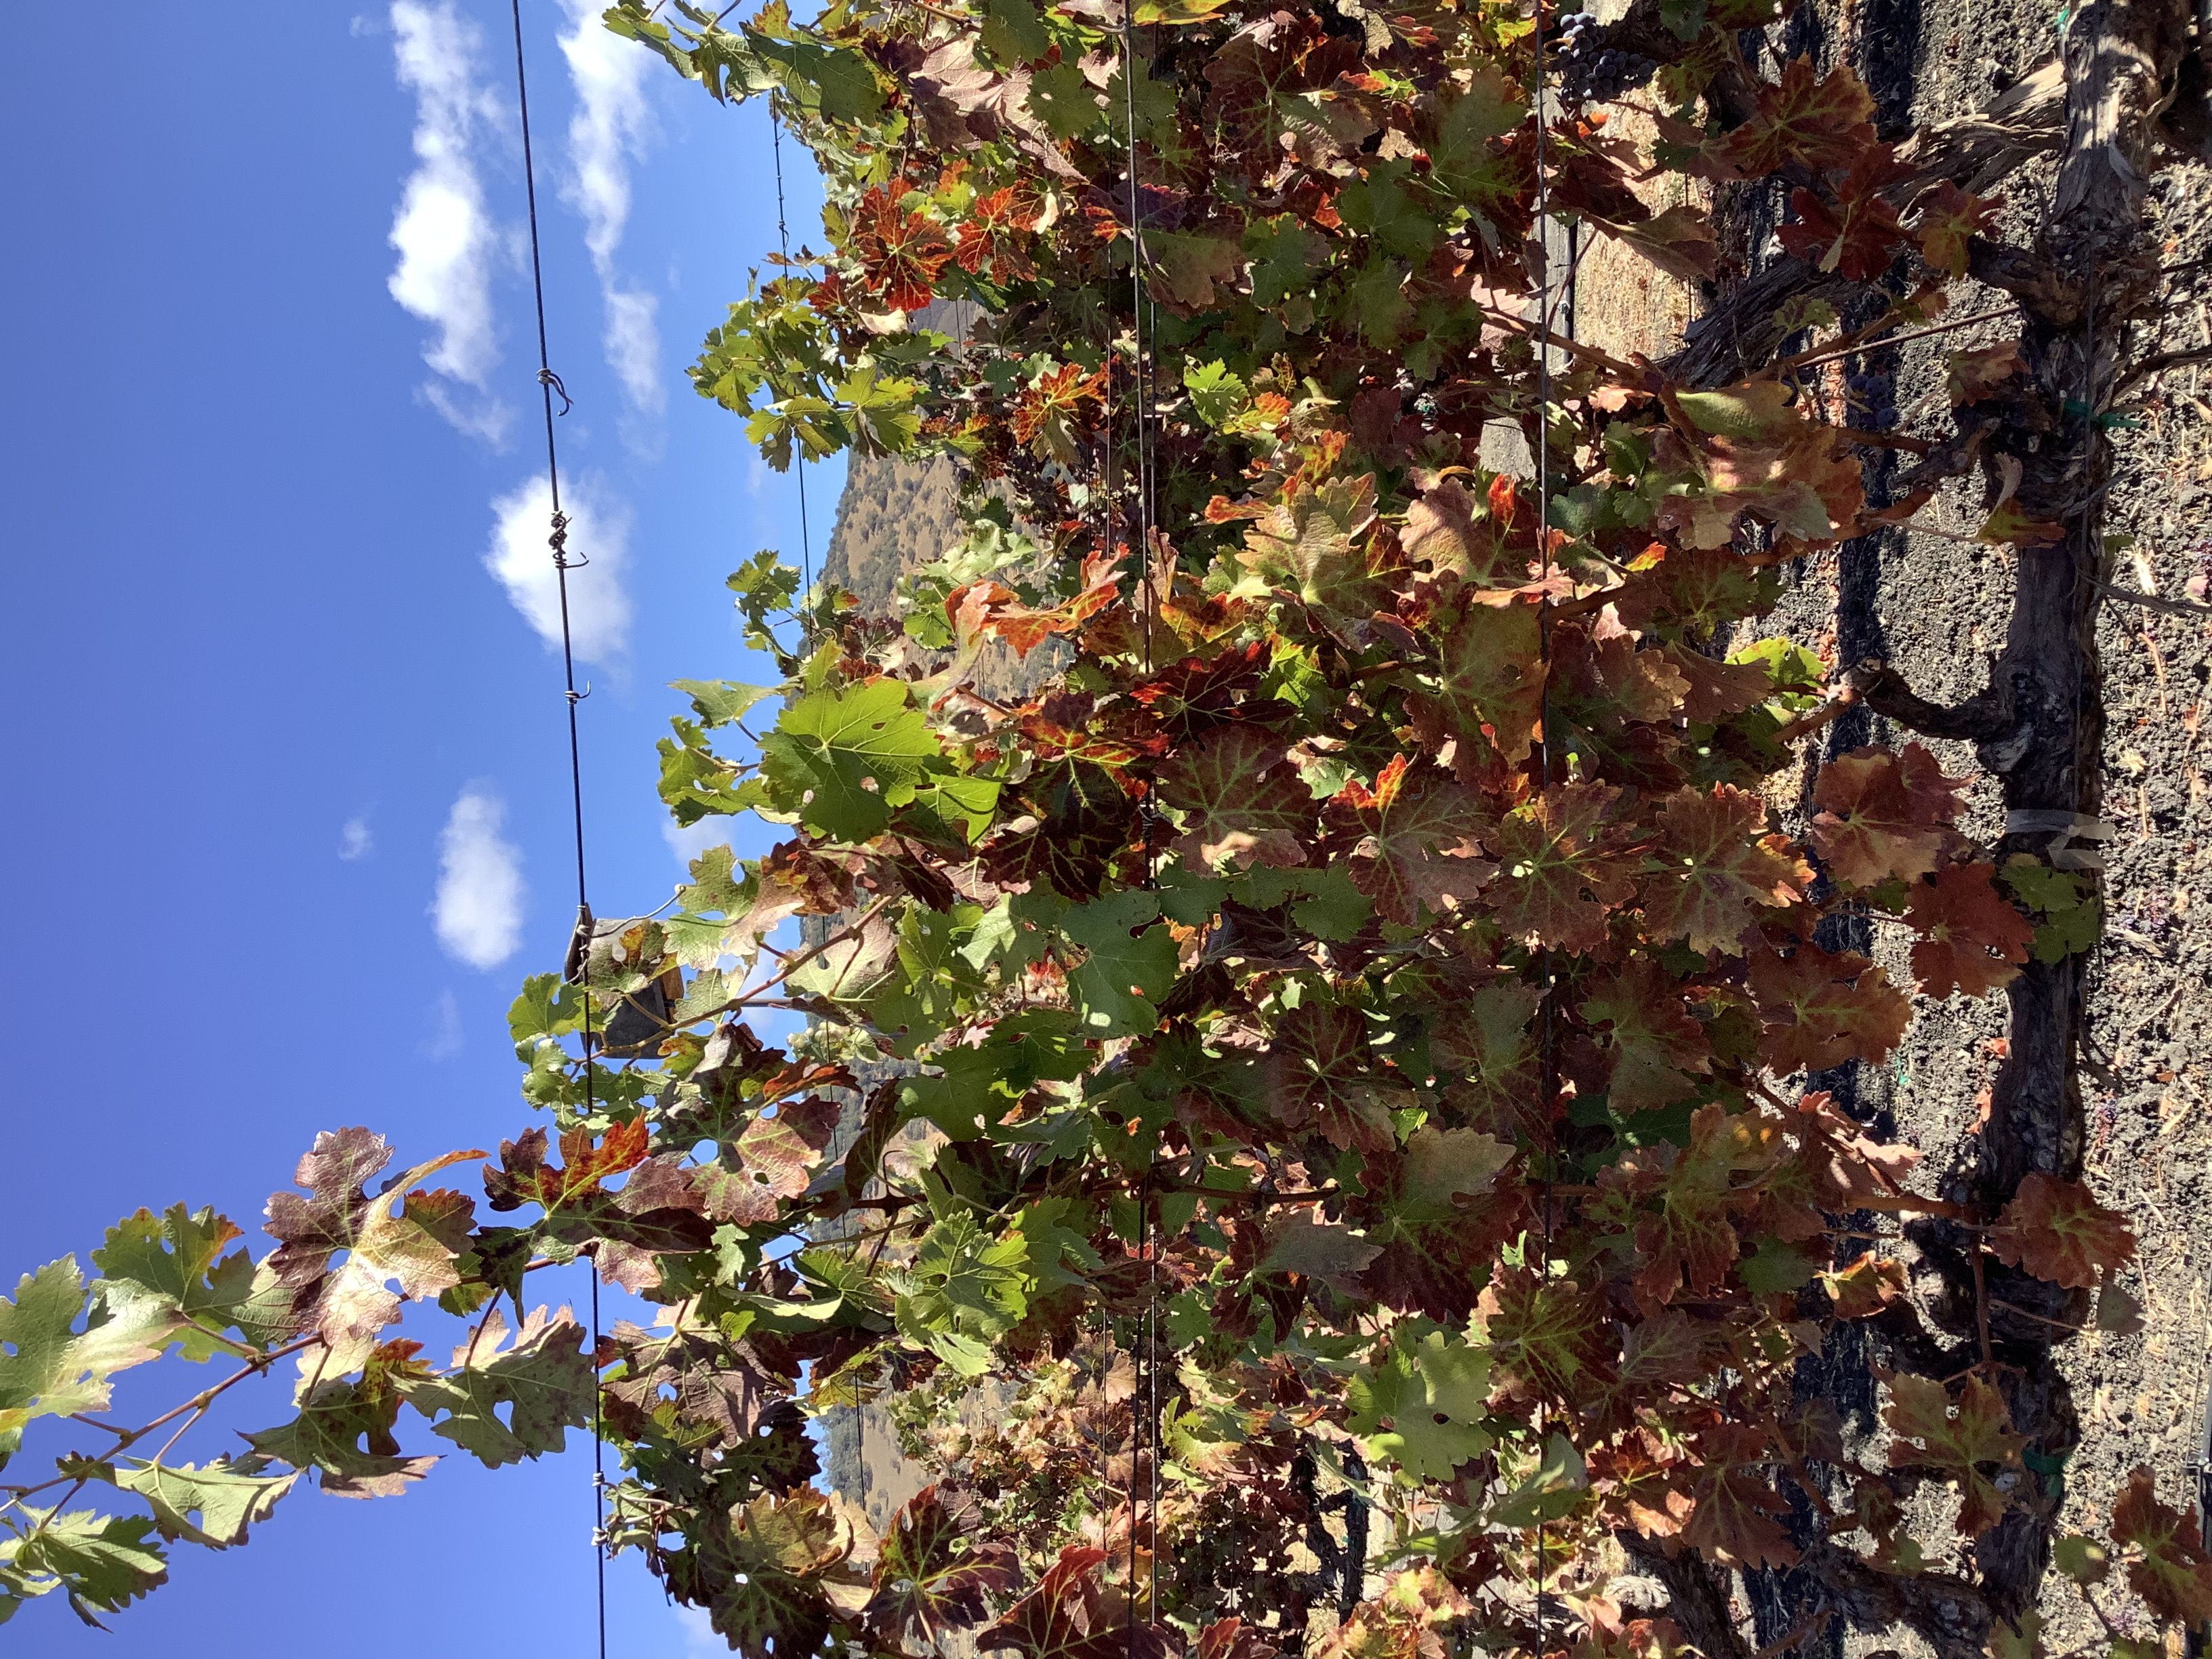
Label: Leafroll 3